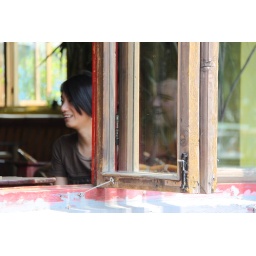
the guy reflected in the window is making the girl smile.. good luck